When Did You See Her Last?

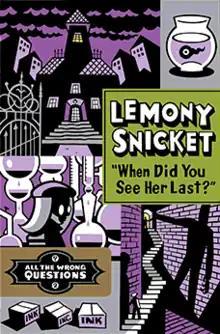
Front cover of the first U.S. edition of the novel

When Did You See Her Last? is the second book in the "All the Wrong Questions" series by Lemony Snicket (also known as Daniel Handler), a series set before the events of "A Series of Unfortunate Events".